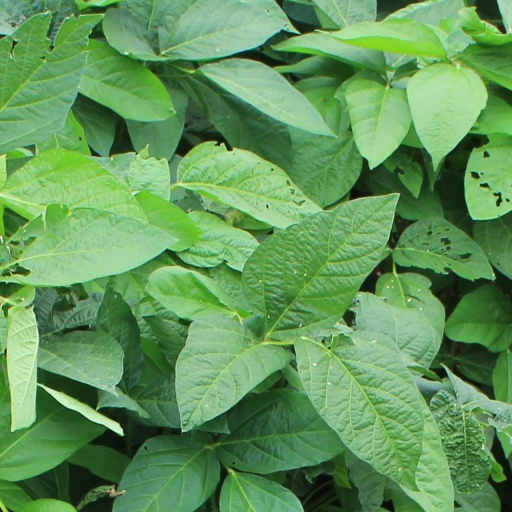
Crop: soybean